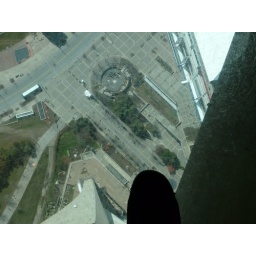
Glass floor at lookout in tower